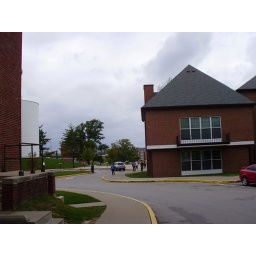
This is the campus road that goes by Parker. That's the old water tower on the left.